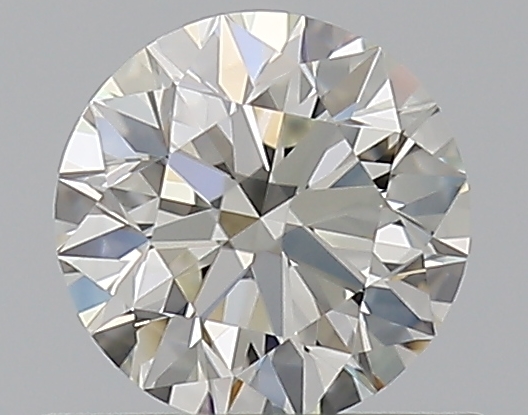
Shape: round
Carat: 0.5
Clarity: VVS2
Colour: J
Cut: EX
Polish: EX
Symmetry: EX
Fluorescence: ST
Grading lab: GIA
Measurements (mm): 5.03 x 5.06 x 3.16